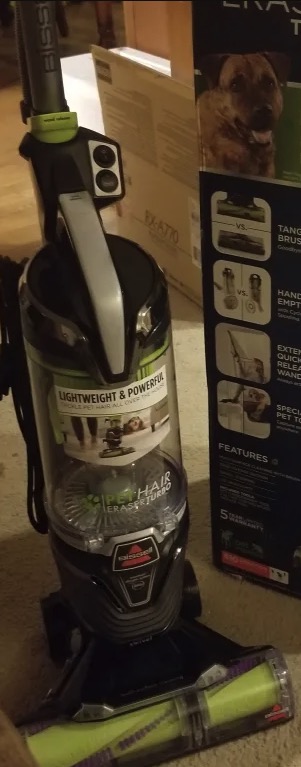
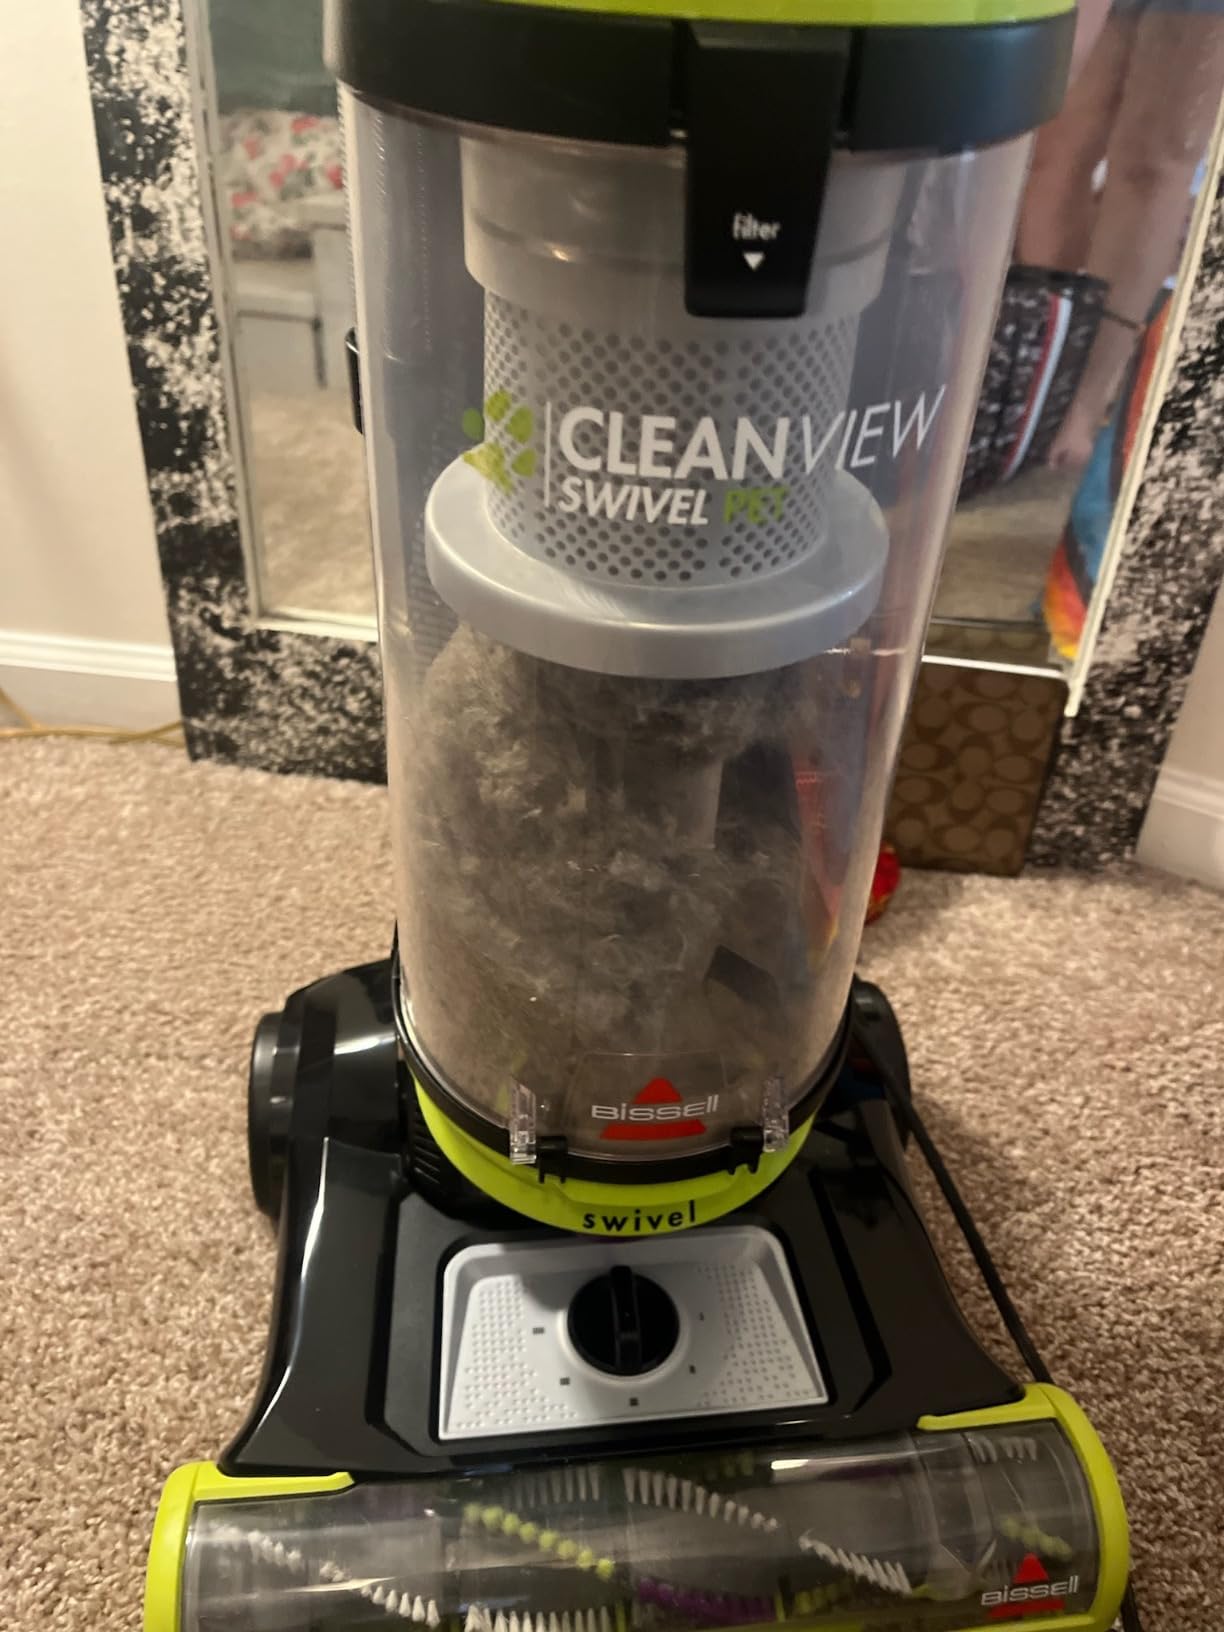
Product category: items_vacuum
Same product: no